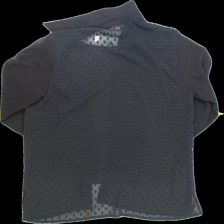
View: back
Type: Blouse
Category: Ladies
Brand: Not Applicable
Colors: Black
Material: 100% polyester
Pattern: Dots
Cut: Loose, Collar
Size: 38
Season: All
Trend: No trend
Stains: Yes
Price range: <50
Recommended usage: Recycle